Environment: real
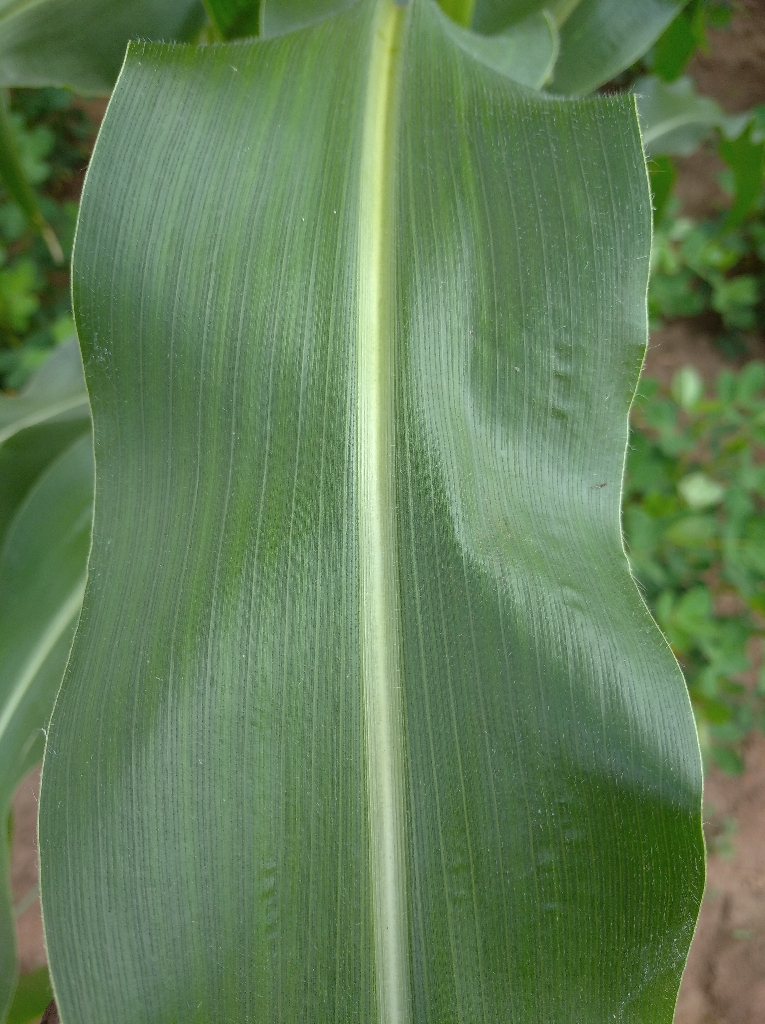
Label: healthy